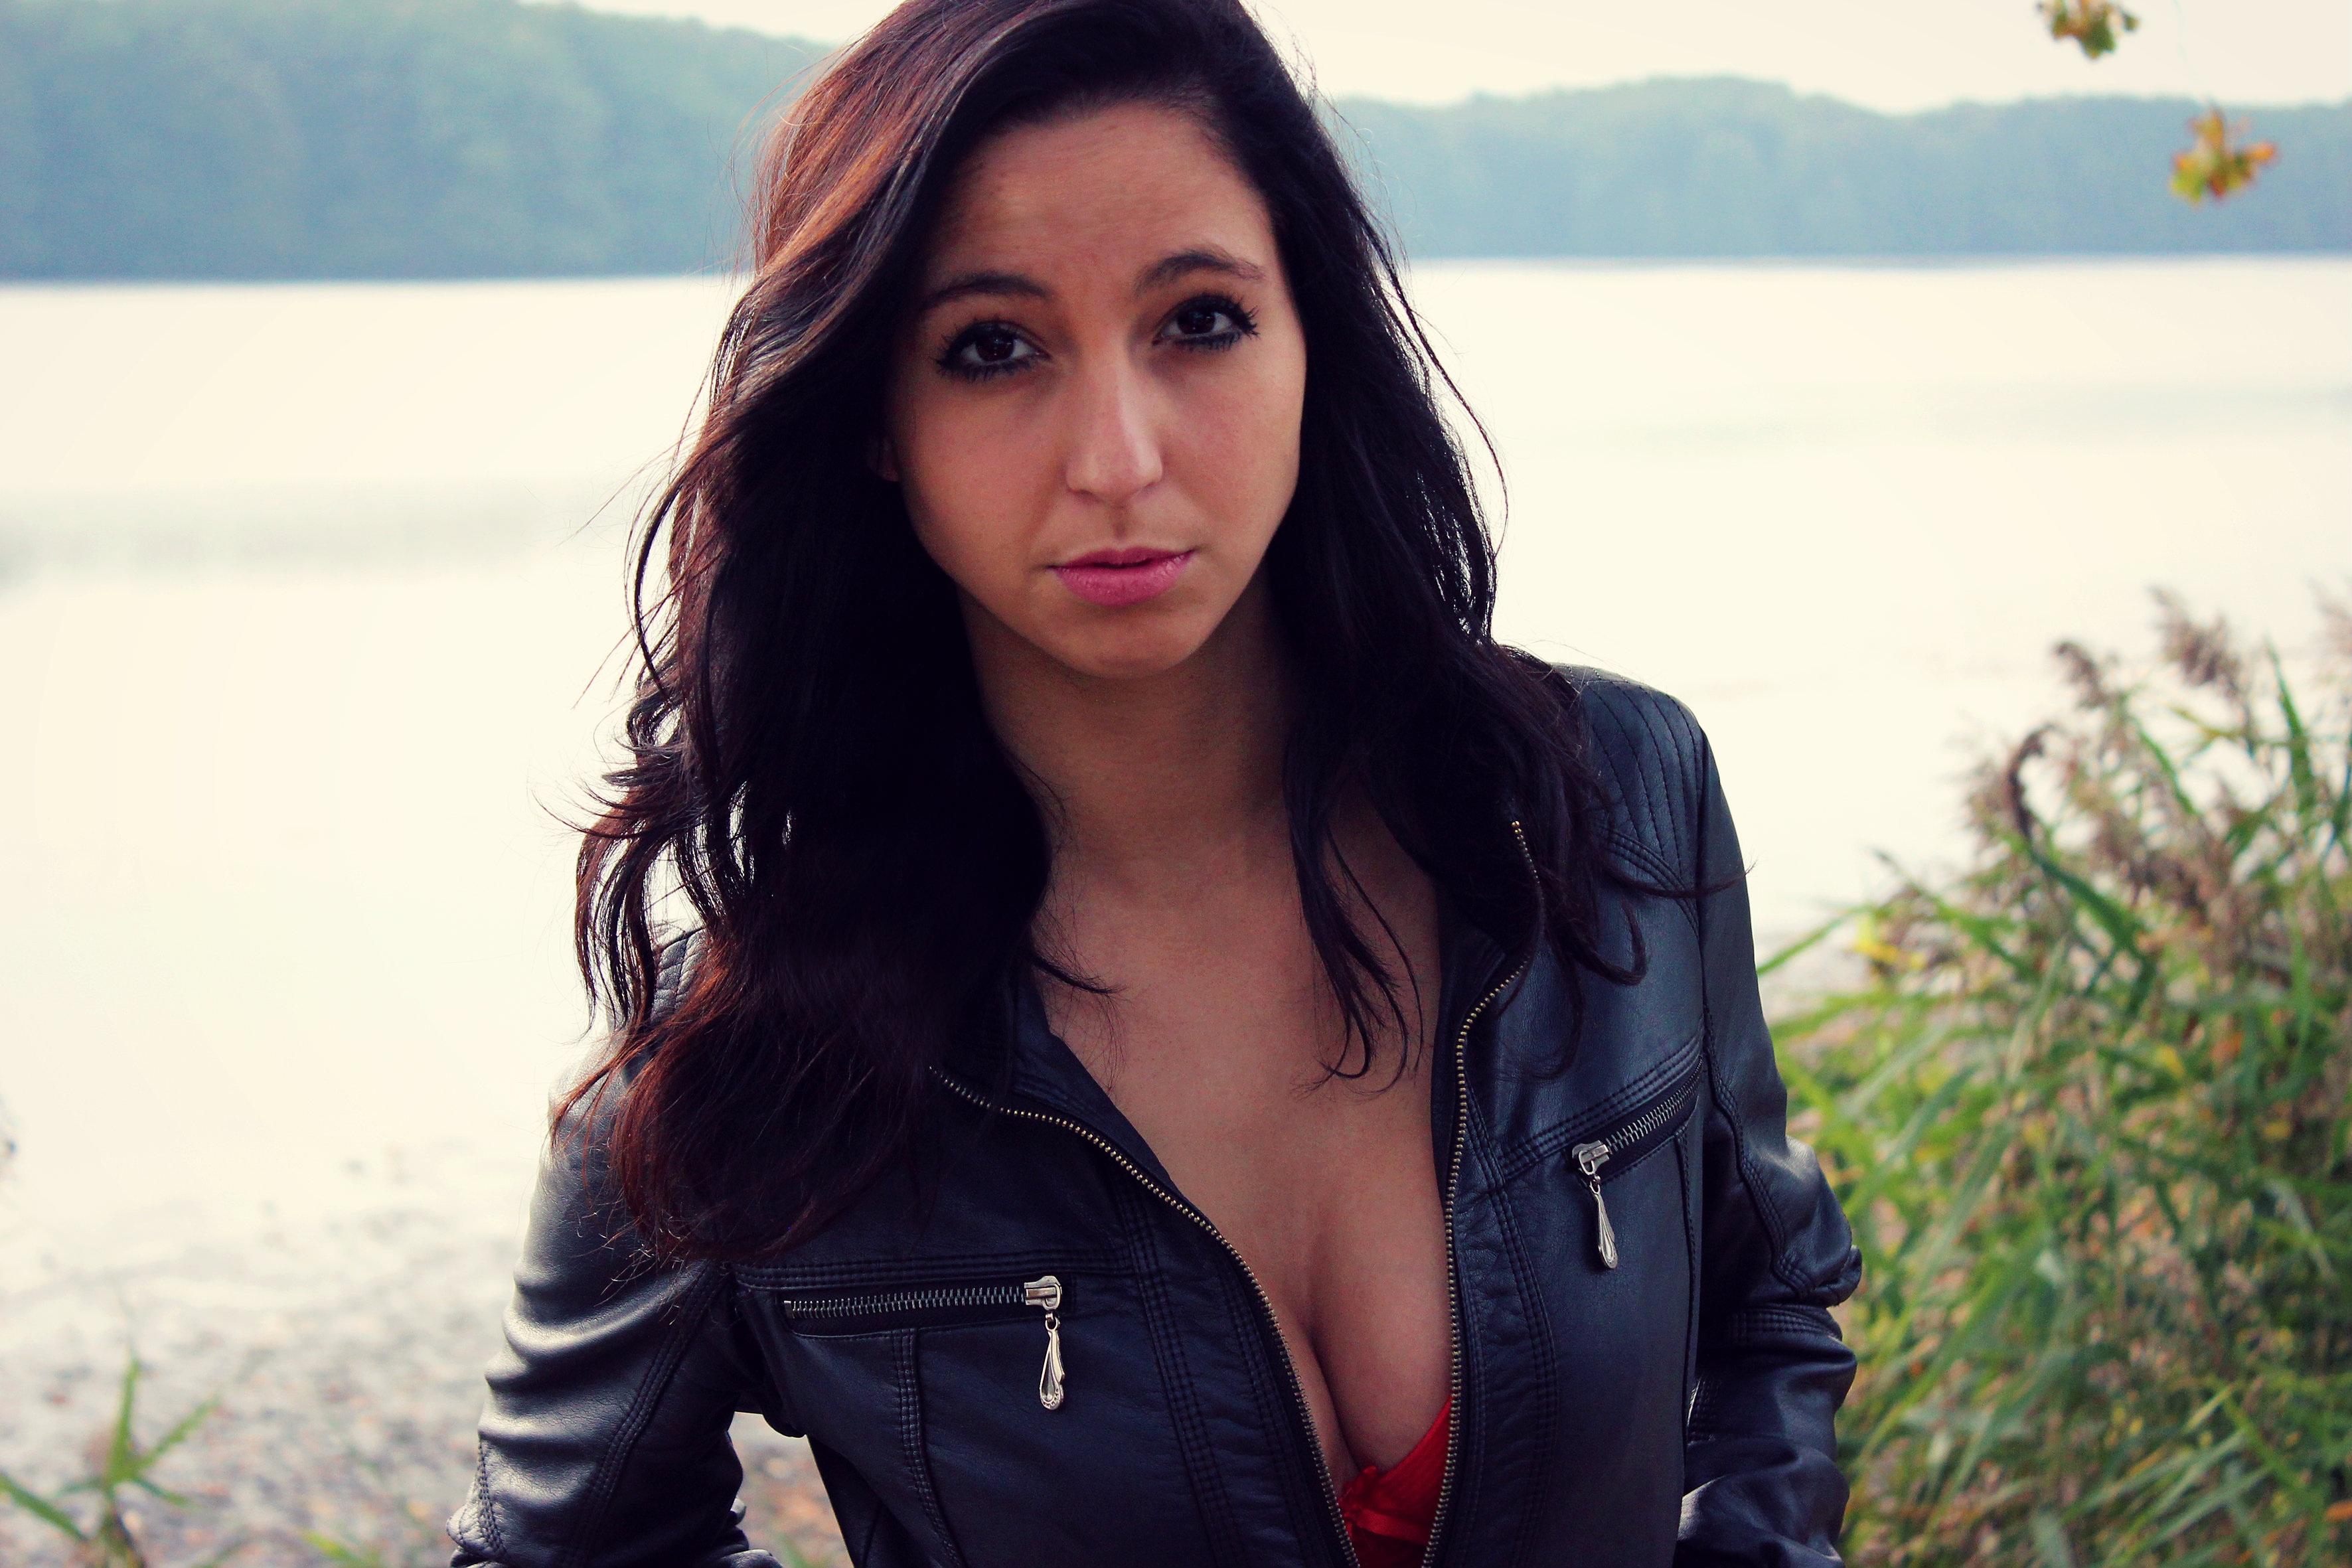
person, girl, woman, hair, photography, lake, leg, portrait, model, fashion, lady, facial expression, hairstyle, smile, long hair, human body, dress, eye, photograph, skin, beauty, beautiful, elegant, image, elegance, abdomen, photo shoot, brown hair, portrait photography